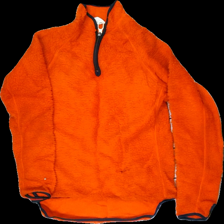
View: front
Type: Jacket
Category: Unisex
Brand: Helly Hansen
Colors: Orange, Blue
Material: 100% nylon
Cut: Regular
Size: 46
Season: Autumn
Price range: <50
Recommended usage: Export